Lucélia Santos

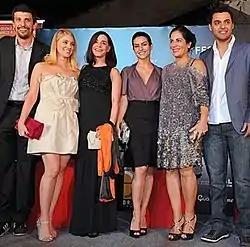
Lucélia Santos (third from left) with, from left to right, Milhem Cortaz, Juliana Baroni, Cléo Pires, Glória Pires, and Rui Ricardo Dias during the premiere of "Lula, o filho do Brasil", during the film's premiere at the Brasília Film Festival (2009)

She made her stage debut at the age of 14, in the children's play "Dom Chicote Mula Manca e seu fiel companheiro Zé Chupança", replacing actress Débora Duarte, which had moved to Rio de Janeiro in order to star in the Rede Globo telenovela "Bicho do Mato". She was then invited by Eugênio Kusnet to participate in his intensive two-year performing arts course. After the course, Lucélia acted in a production of "Godspell", which was presented in a circus tent in the Rio de Janeiro neighborhood of Botafogo. She finished high school in Rio, where she took the vestibular test for Medicine by an imposition of her father. She failed to enter in the University, since she was already deeply involved with her acting career.